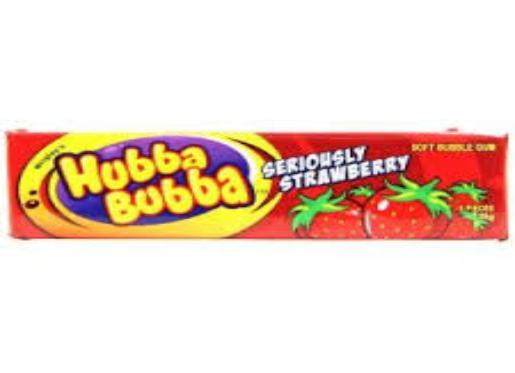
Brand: Hubba Bubba
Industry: Food